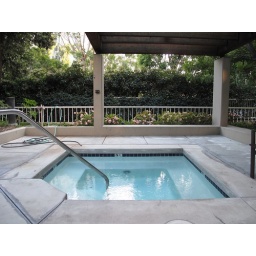
2 bed 2 bath home in Downtown Los Anagles for 375,000